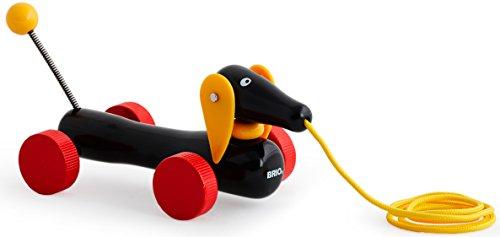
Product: BRIO World - 30332 Pull Along Dachshund | The Perfect Playmate for Your Toddler
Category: Toys & Games | Baby & Toddler Toys | Push & Pull Toys
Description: A classic toddler toy - The Pull Along Dachshund Baby Toy is perfect for boys and girls ages 1 year and above.
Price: $12.75
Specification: ProductDimensions:5.9x3.1x3.5inches|ItemWeight:8.5ounces|ShippingWeight:10.2ounces(Viewshippingratesandpolicies)|DomesticShipping:ItemcanbeshippedwithinU.S.|InternationalShipping:ThisitemcanbeshippedtoselectcountriesoutsideoftheU.S.LearnMore|ASIN:B0002HWQEE|Itemmodelnumber:30332|Manufacturerrecommendedage:12month-3years